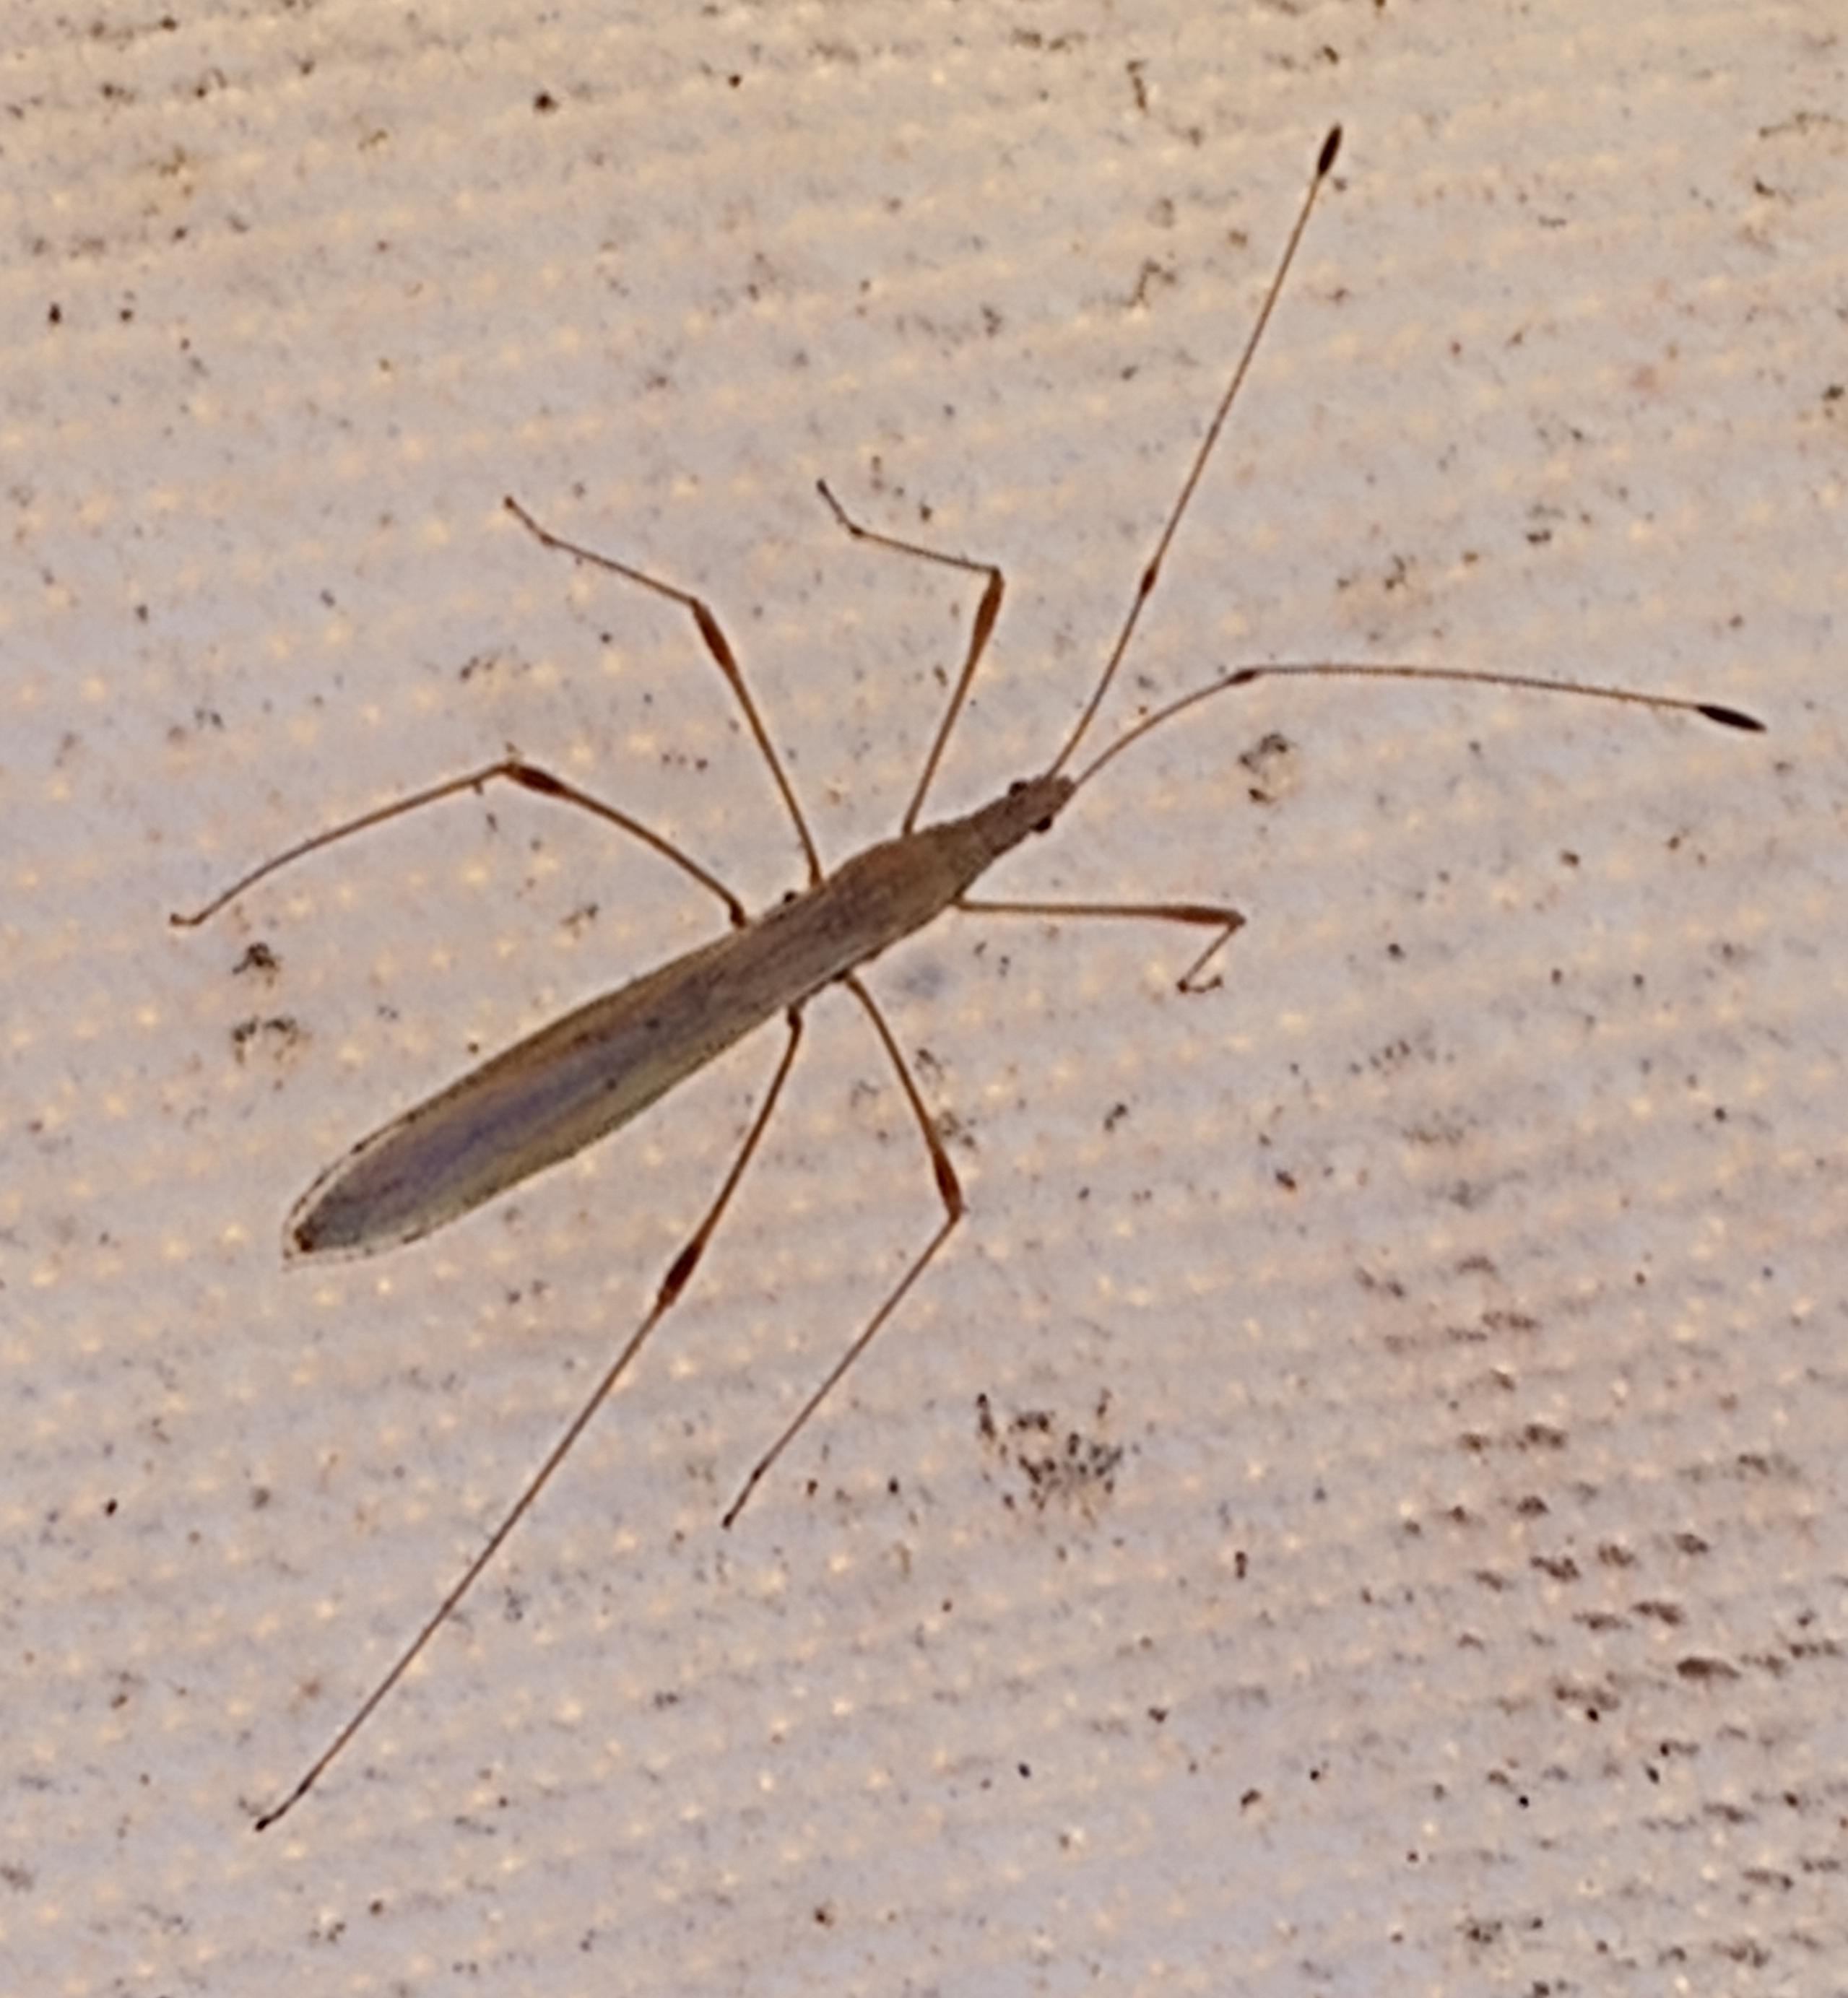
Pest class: predators